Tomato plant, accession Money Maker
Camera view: tilt-top (135 deg); turntable rotation: 120 degrees
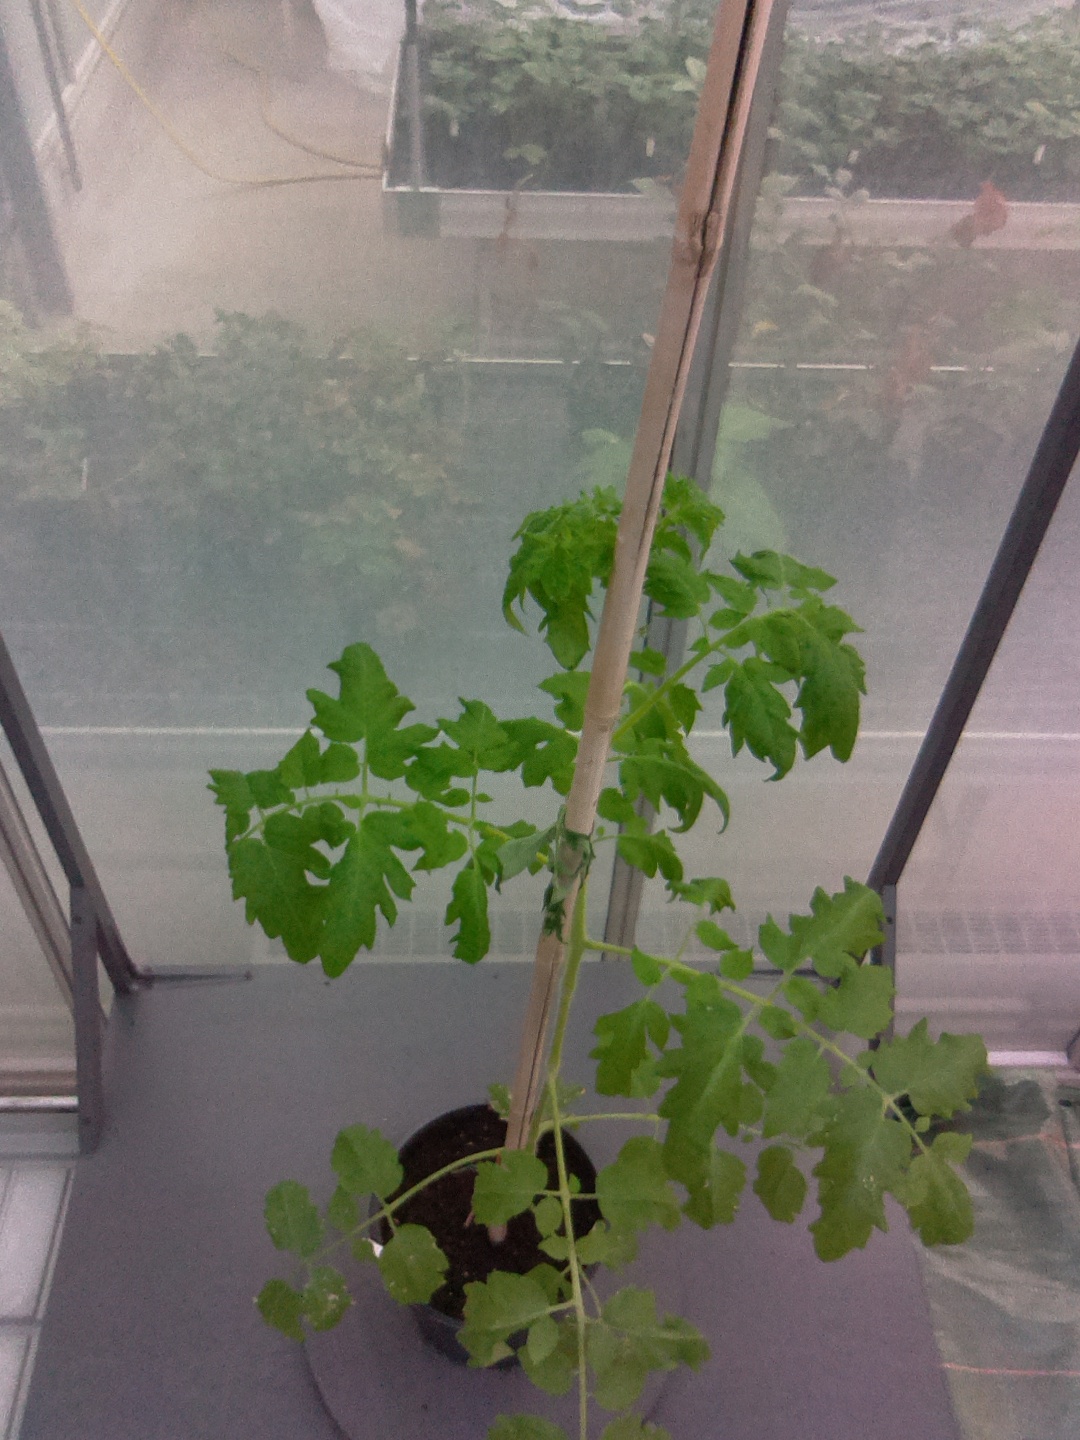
BBCH growth stage 15: 10 of true leaves visible